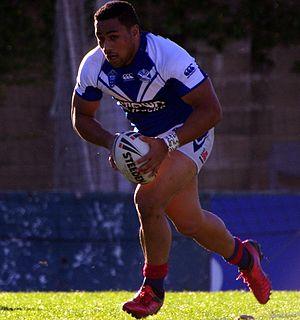
Ngani Laumape, né le 22 avril 1993 à Palmerston North, est un joueur de rugby à XV international néo-zélandais évoluant au poste de centre. Il évolue avec la franchise des Hurricanes en Super Rugby depuis 2016, et avec la province de Manawatu en National Provincial Championship depuis 2016 également. Il a également joué au rugby à XIII entre 2012 et 2015 avec les New Zealand Warriors.